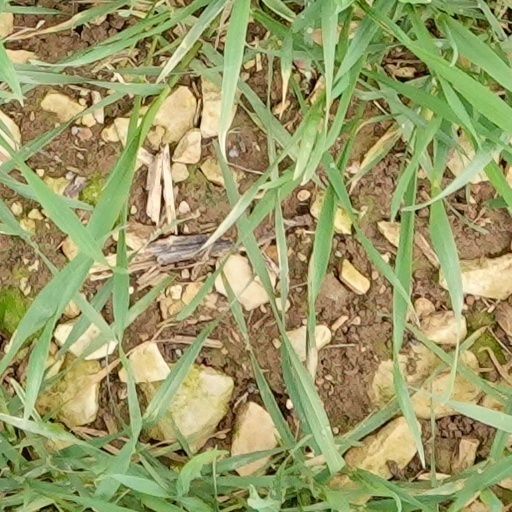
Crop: wheat